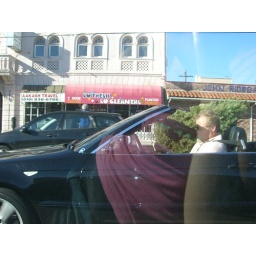
A guy in a convertible BMW with a Christmas tree in the passenger seat. And he's using his cell phone!